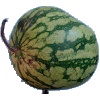
Label: watermelon